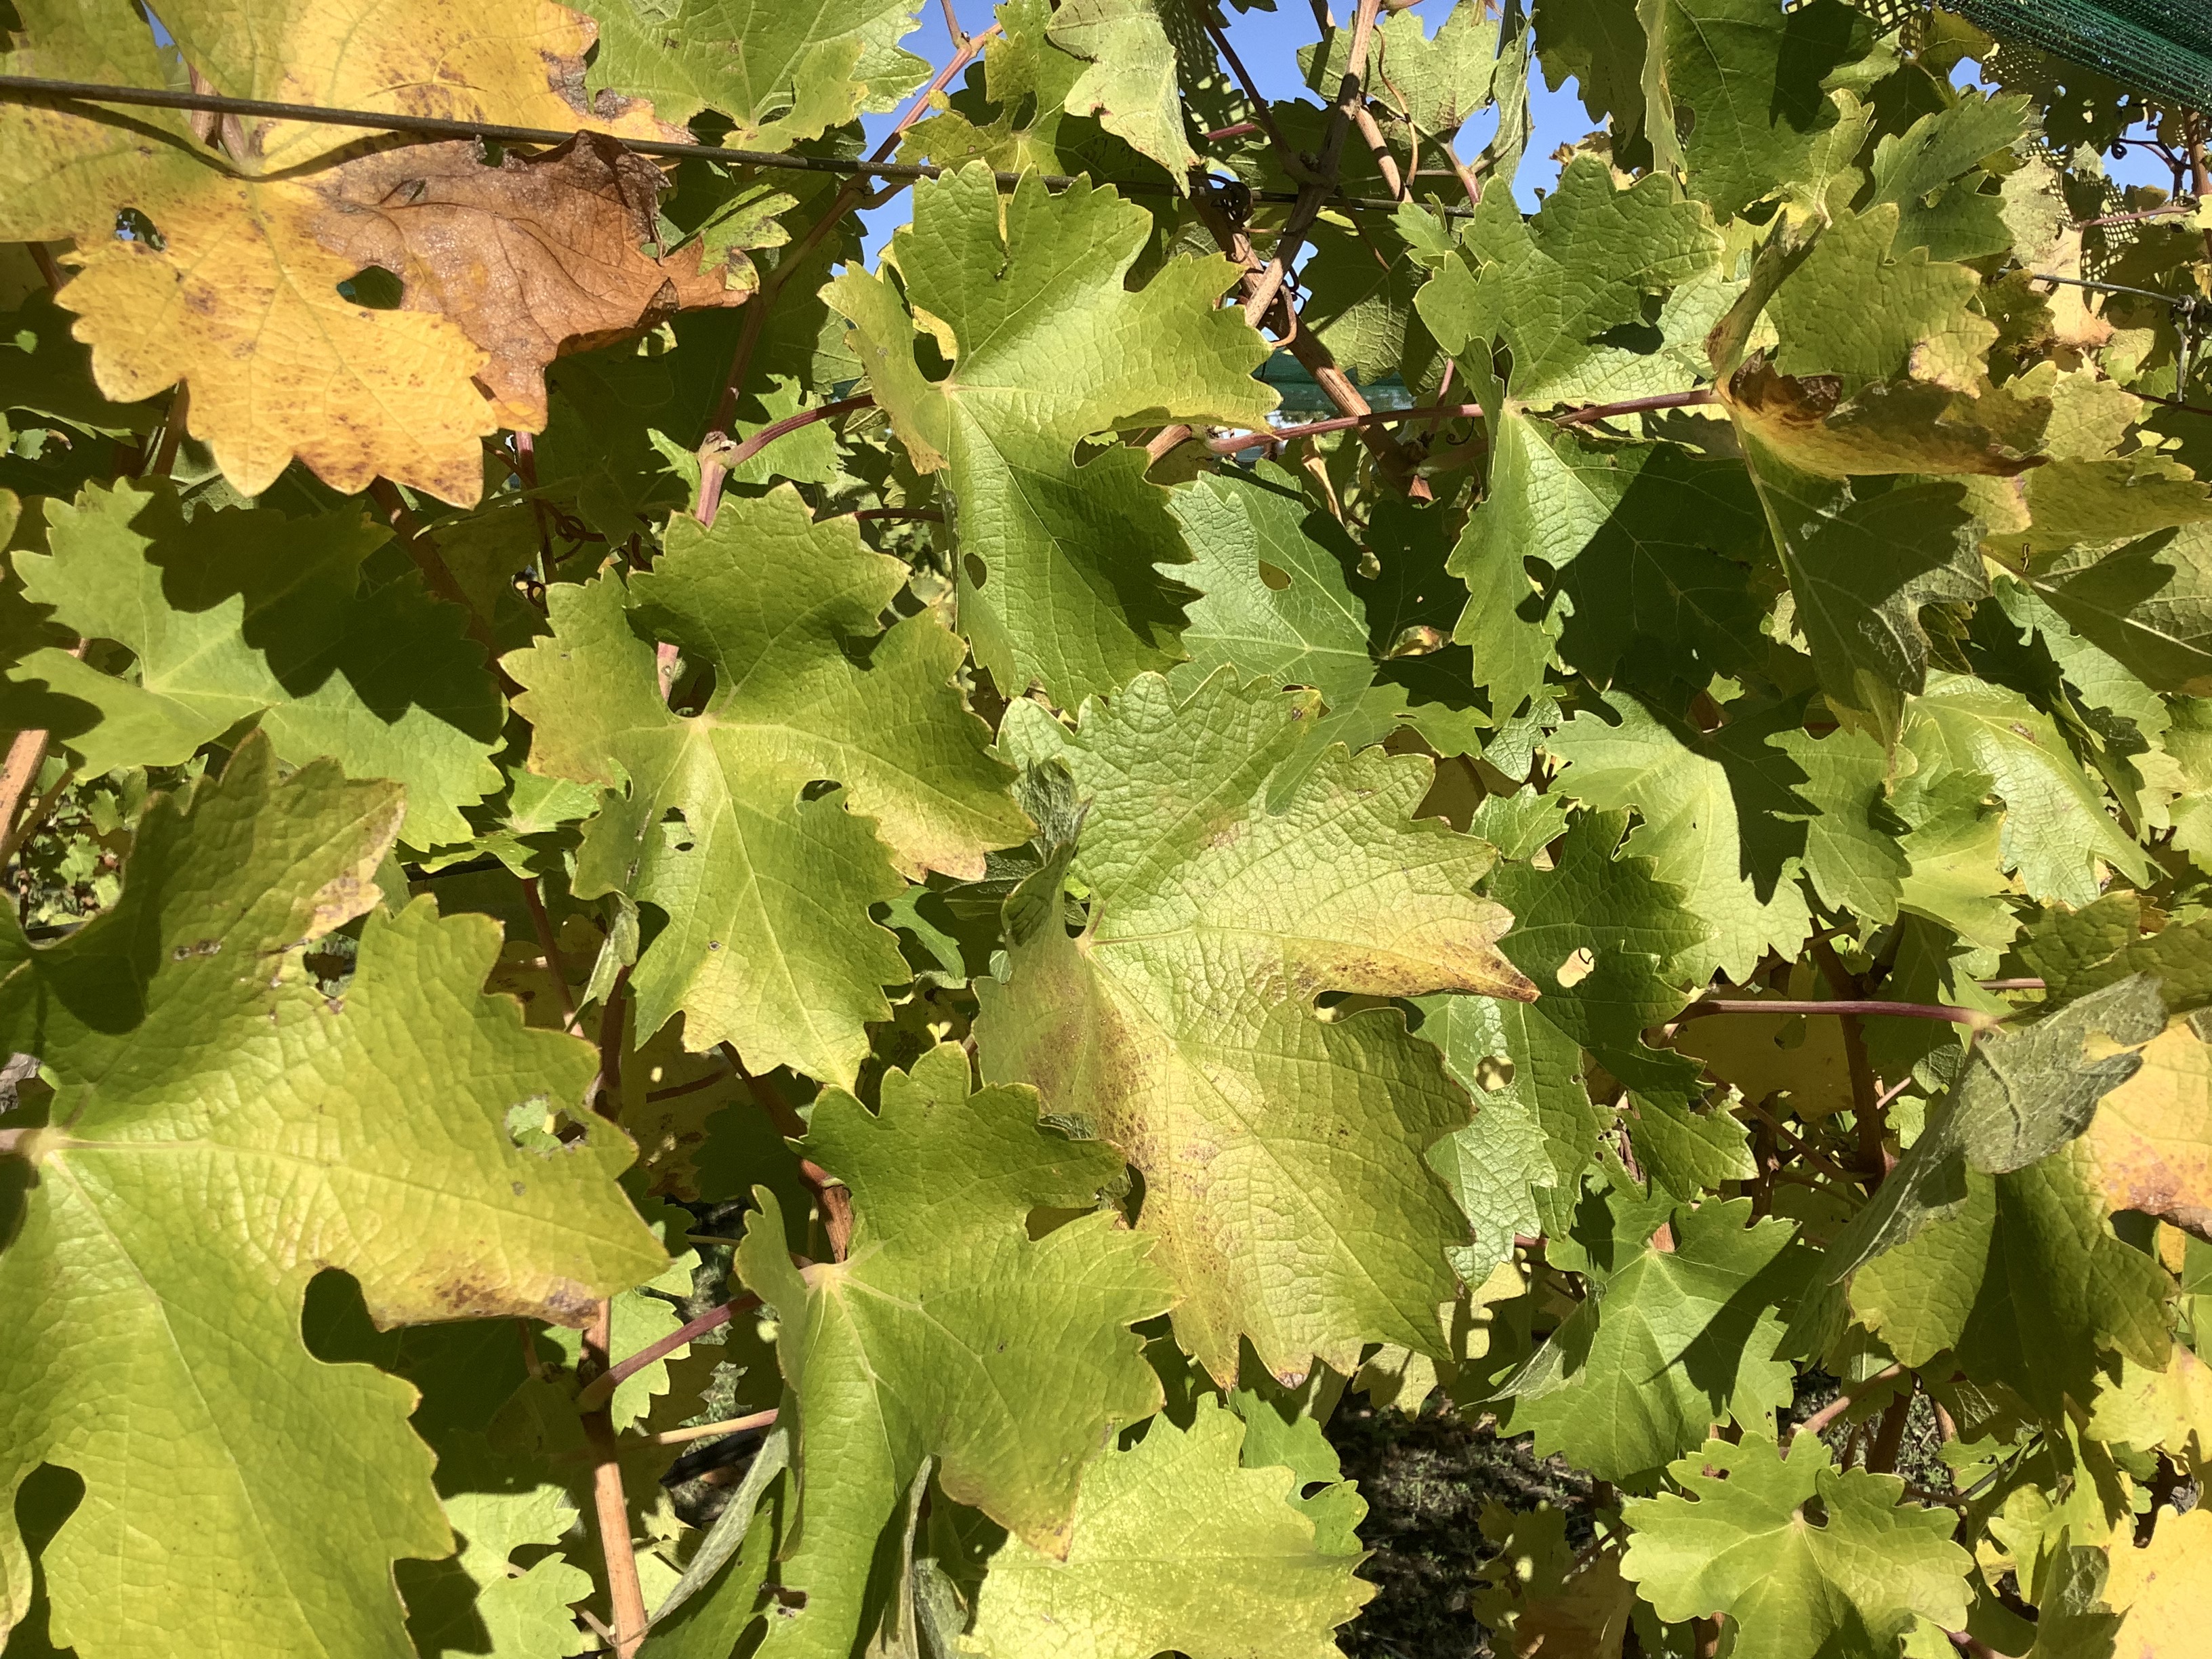
Label: No Virus